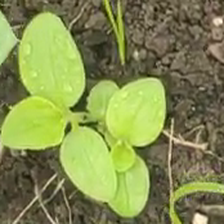
Weed species: Kena_(Commplina_benghalensio)